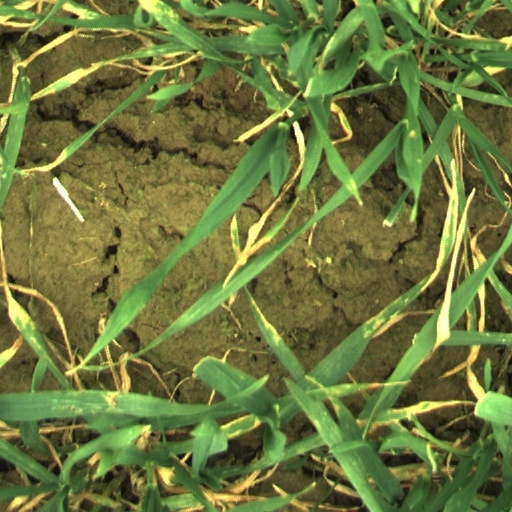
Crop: wheat